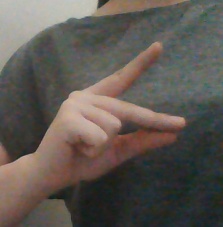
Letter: ta